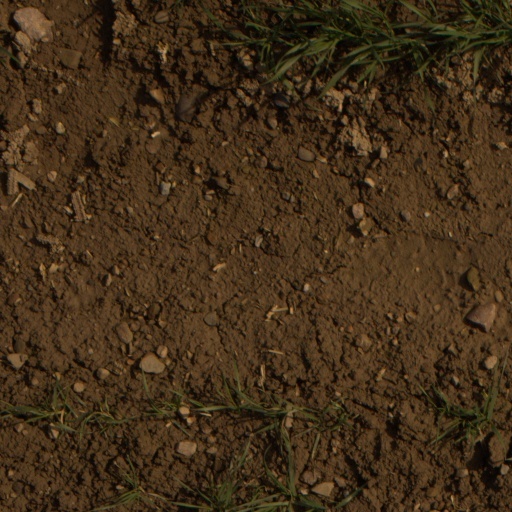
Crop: wheat